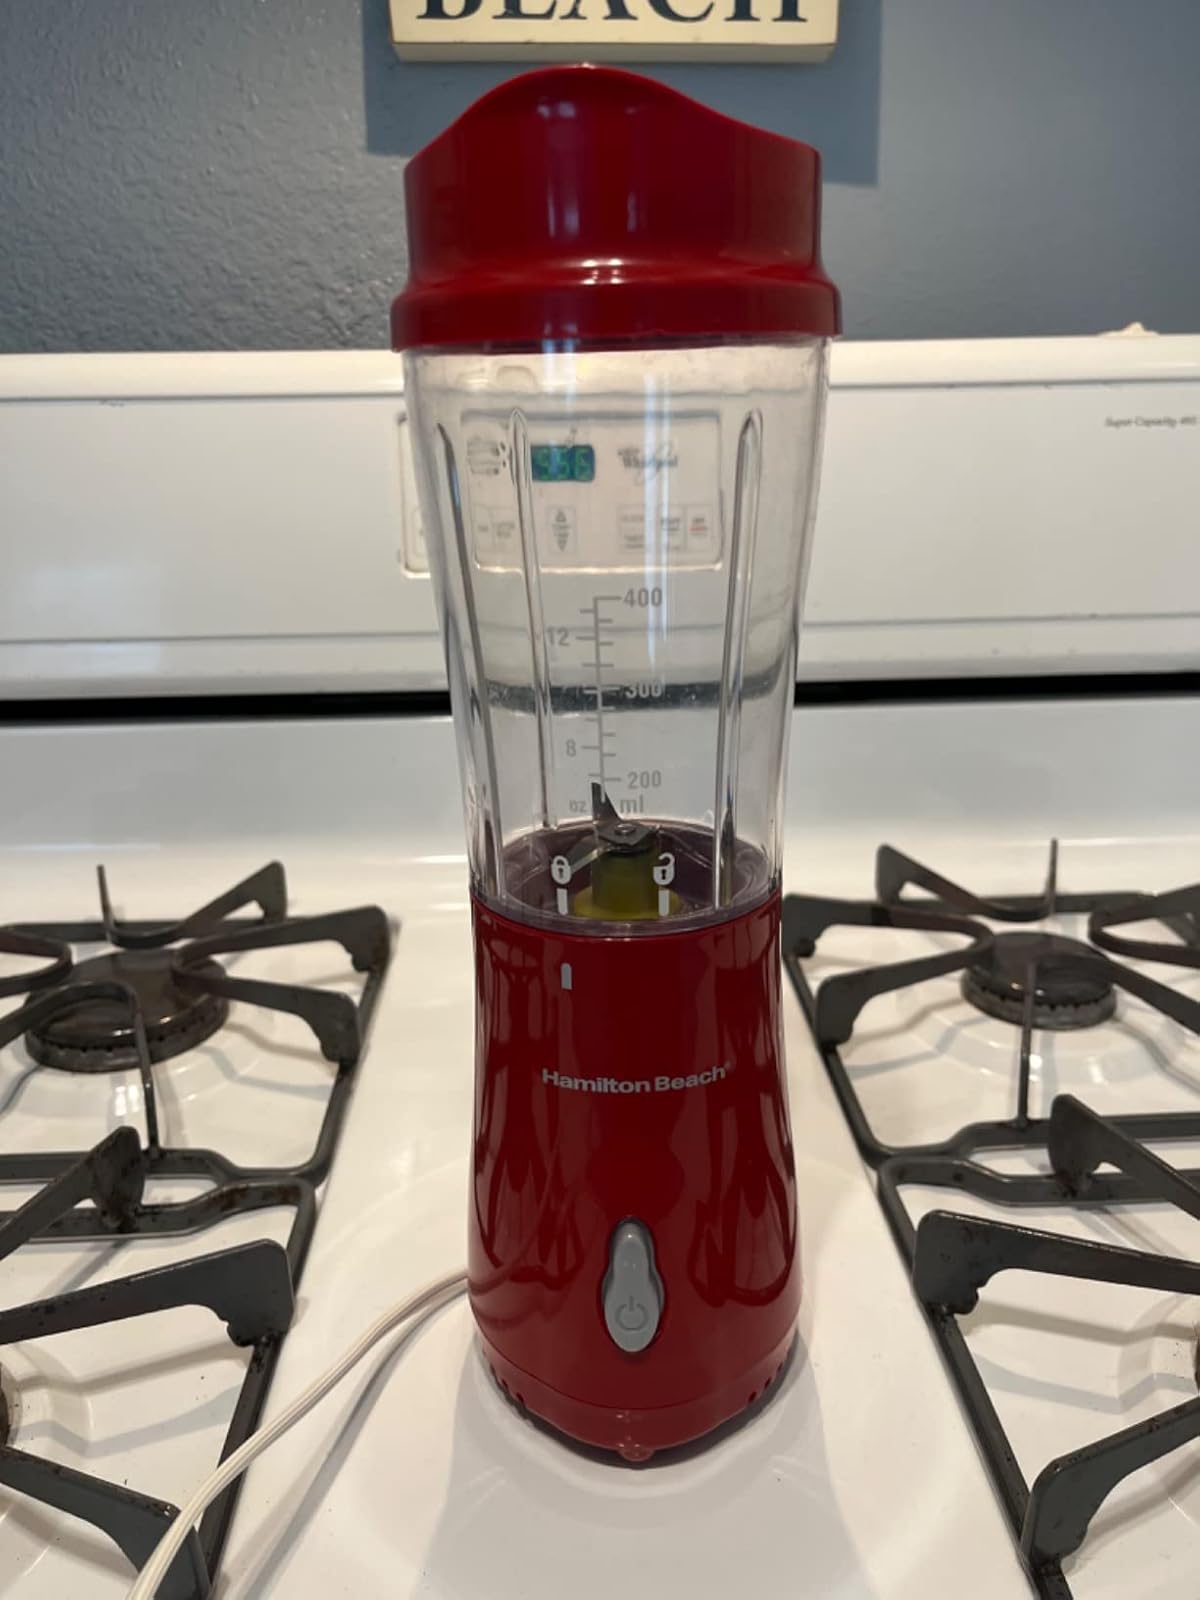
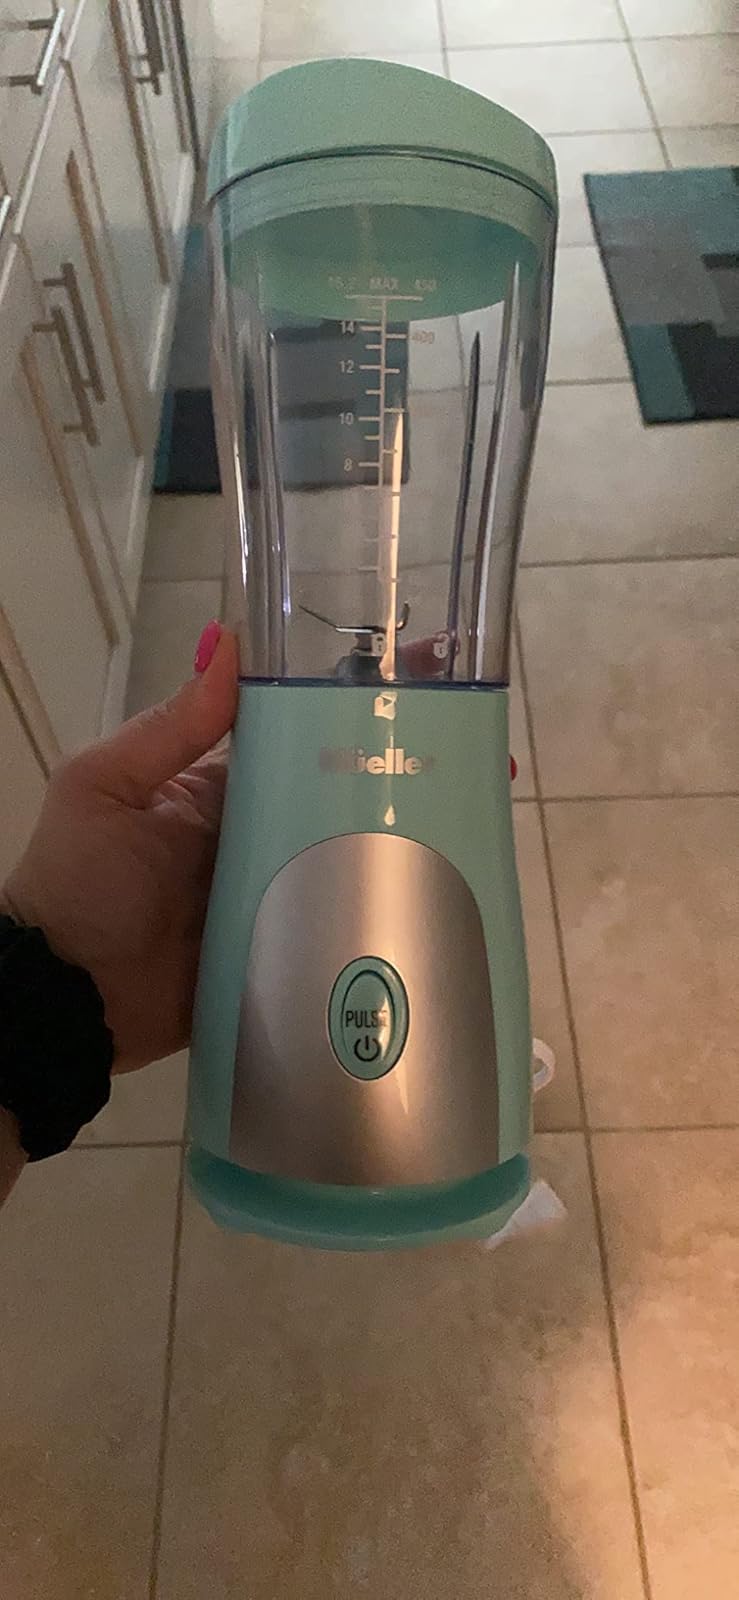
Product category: items_blender
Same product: no